Disch-House

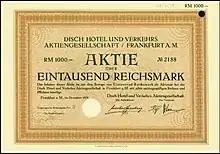
Disch Hotel und Verkehrs AG share from December 1929

Disch Hotel- und Verkehrs-AG" belonged to the circle of interests of Martin Sternberg, a banker living in Amsterdam. When Disch-AG went into insolvency, the banker Martin Sternberg owned a package of Disch shares, having sold his shares to the Düsseldorfer Baubank to cover a debit balance. The city acquired the hotel in 1928 from the insolvency of Disch-AG, which expired on 5 October 1929.